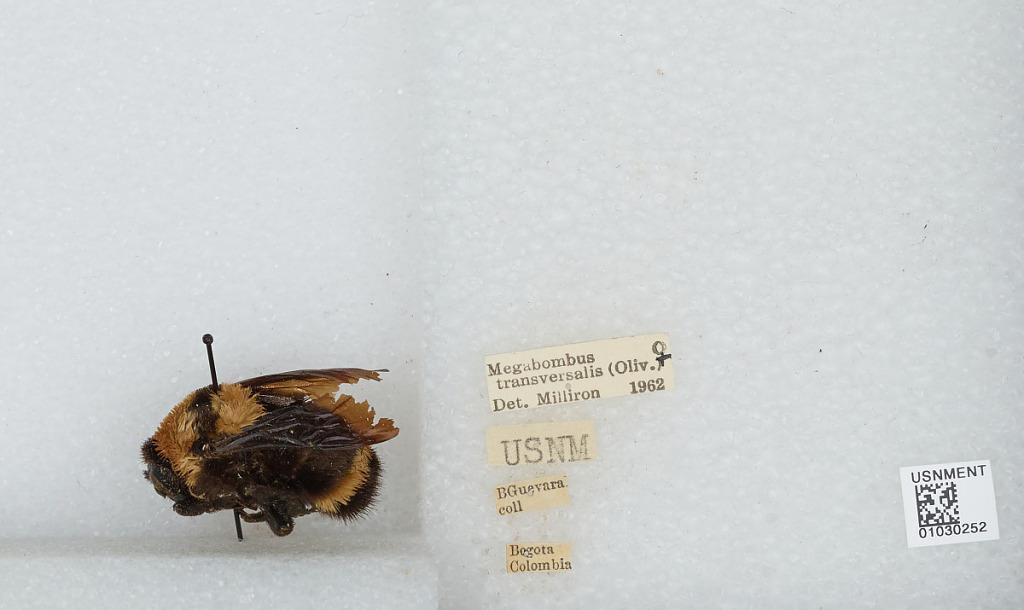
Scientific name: Bombus (Fervidobombus) transversalis (Olivier)
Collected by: B. Guevara
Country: Colombia
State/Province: Cundinamarca
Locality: Bogota
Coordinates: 4.62912, -74.0952
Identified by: Milliron